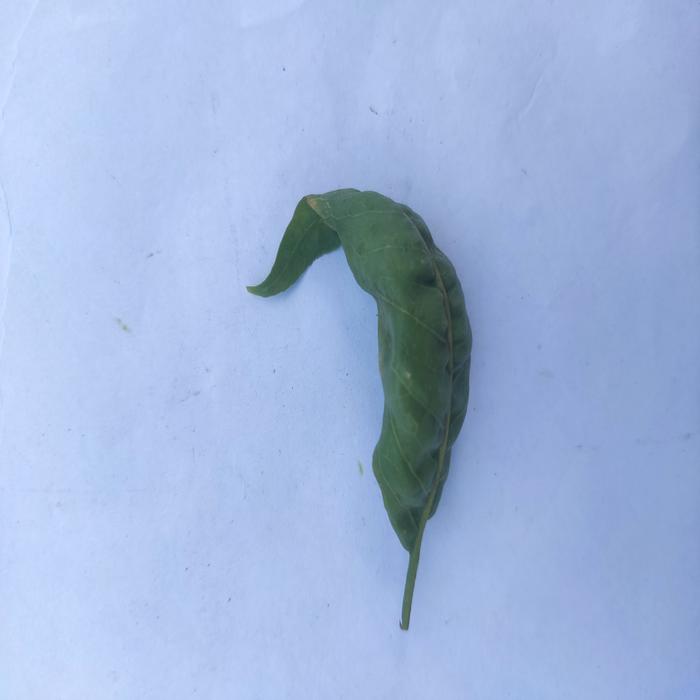
Crop: Aegle Marmelos
Leaf condition: Leaf_Curl